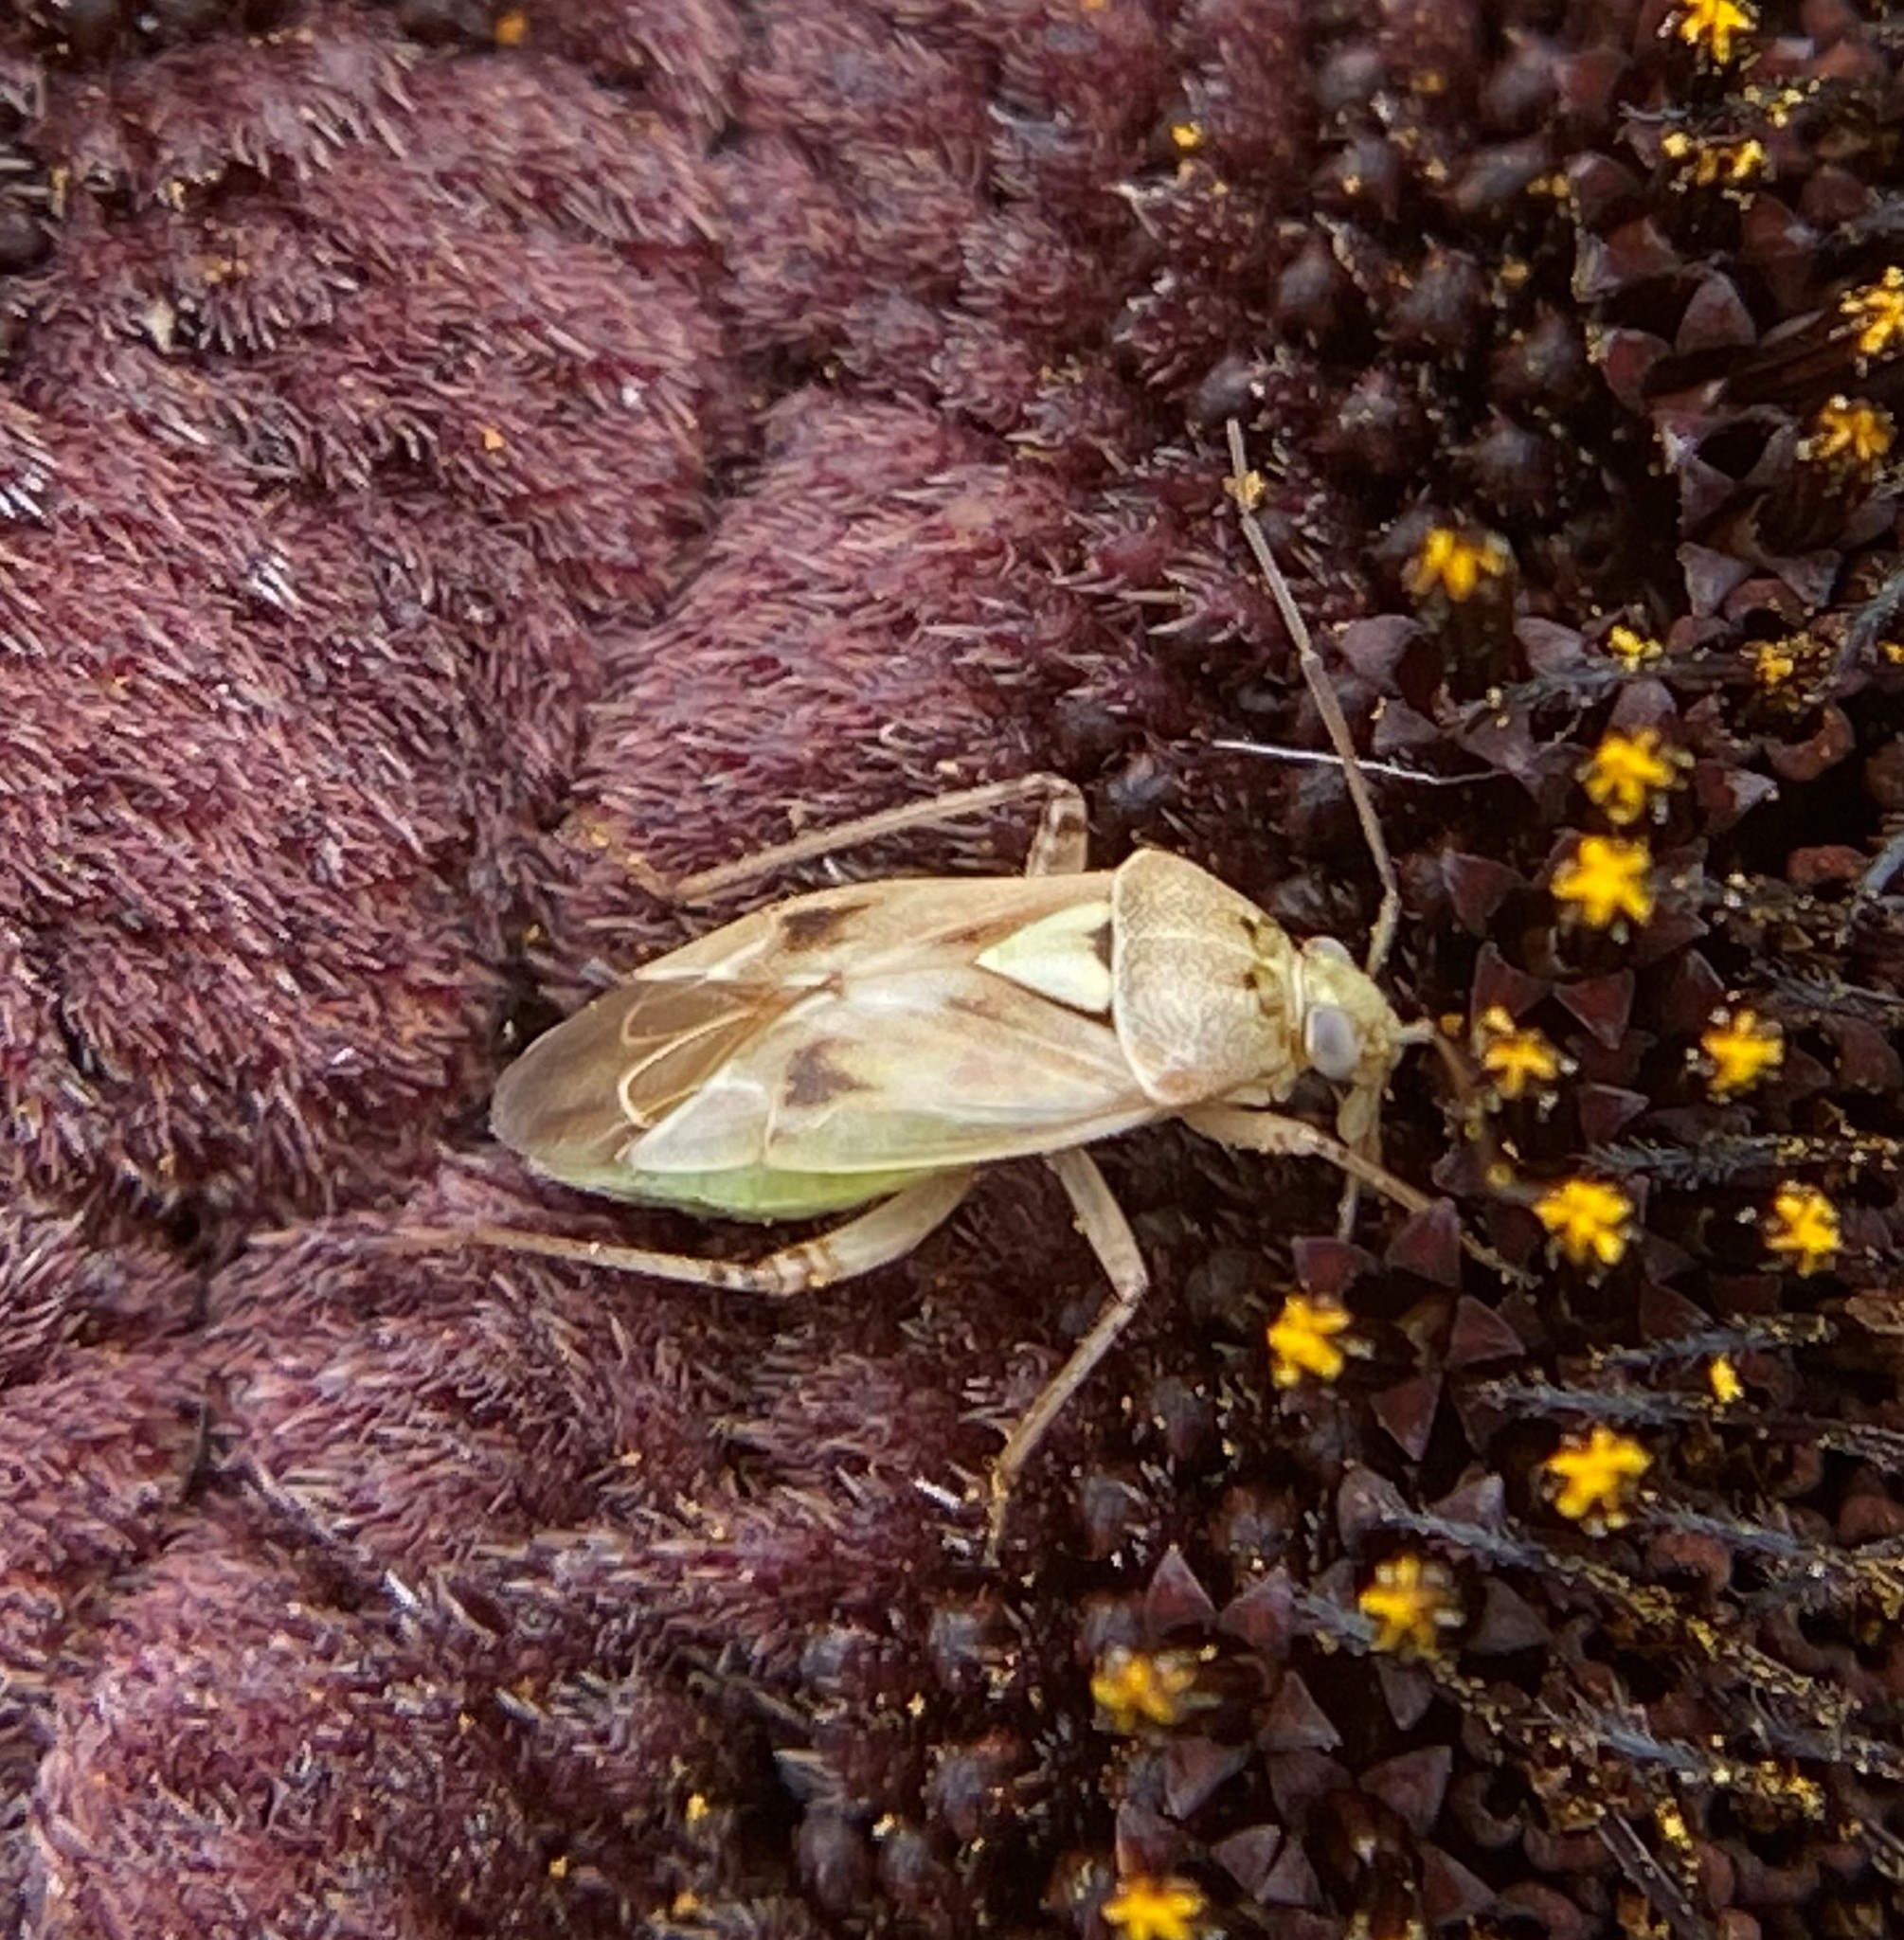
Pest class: lygus_bug